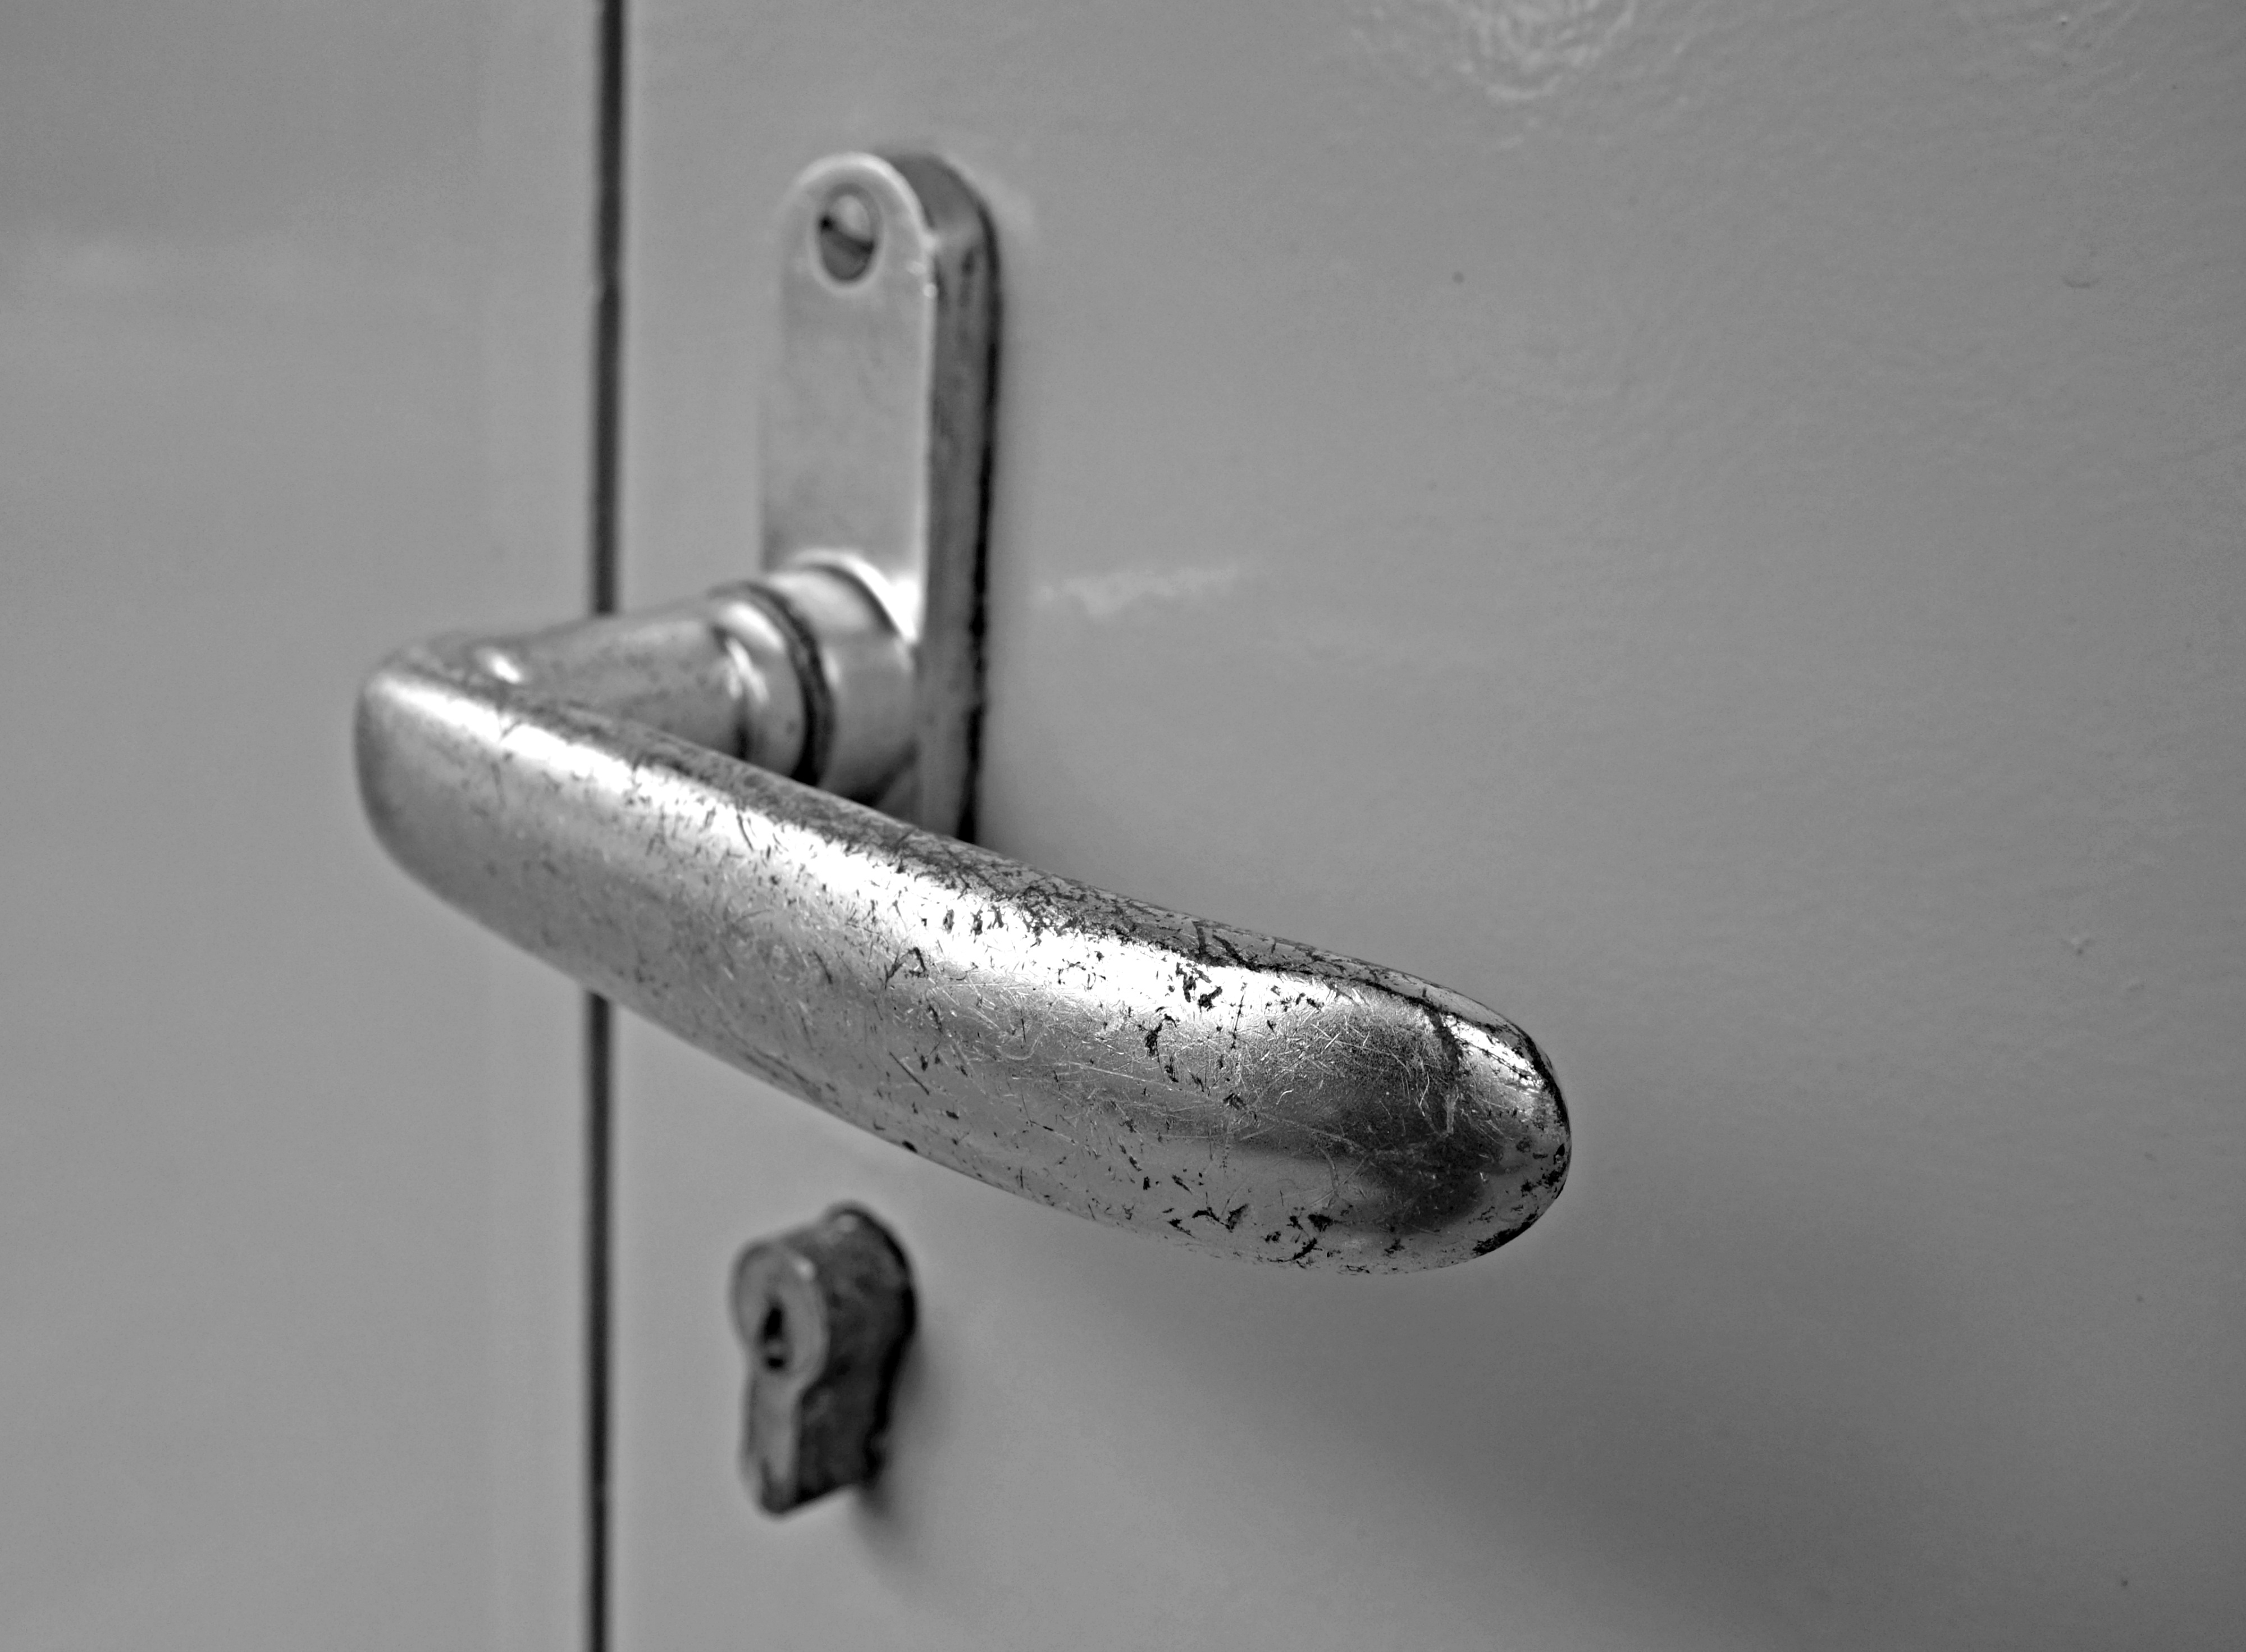
open, black and white, house, building, entrance, metal, sink, room, monochrome, close, door, doorway, tap, knob, lock, shiny, access, doorknob, grip, enter, door handle, door knob, monochrome photography, doorhandle, bidet, plumbing fixture